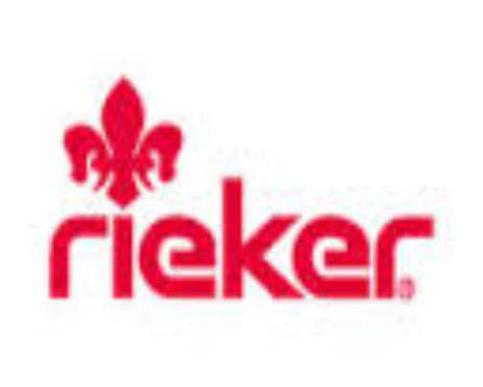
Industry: Clothes